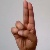
The image shows a hand gesture representing the letter 'U' in Indian Sign Language.